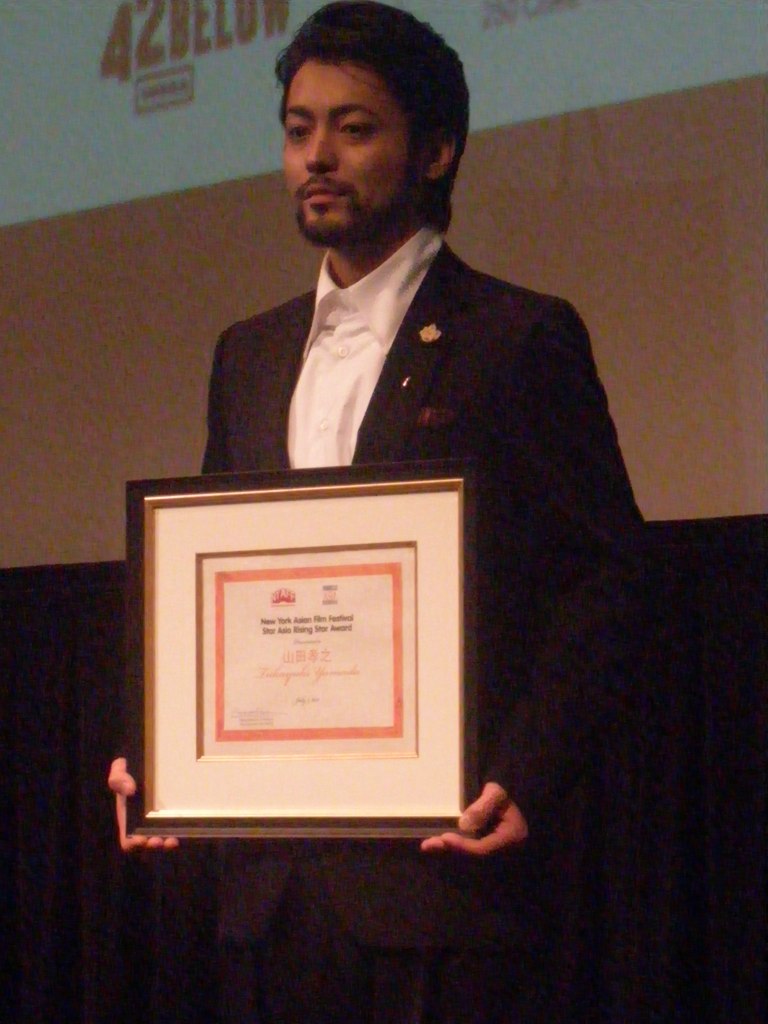
ทาคายูกิ ยามาดะ

| name = ทาคายูกิ ยามาดะ
| image = NYAFF 2011 Star Asia Awards - TAKAYUKI YAMADA - 18.jpg
| caption = ยามาดะในปี ค.ศ. 2011
| native_name = 山田 孝之
| native_name_lang = ja
| birth_place = นาฮะ, จังหวัดโอกินาวะ, ญี่ปุ่น
| occupation = นักแสดง, นักร้อง
| years_active = ค.ศ. 1998–ปัจจุบัน
| agent = Stardust Promotion
ทาคายูกิ ยามาดะ (, เกิดเมื่อวันที่ 20 ตุลาคม ค.ศ. 1983) เป็นนักแสดง นักร้อง และโปรดิวเซอร์ชาว ญี่ปุ่นเขาเป็นที่รู้จักกันดีในบทบาท ซาคุทาโร่ มัตสึโมโตะ ในละครโทรทัศน์เรื่อง"Socrates in Love"และบทบาท เดนฉะ โอโตโกะ ในภาพยนตร์ปี ค.ศ. 2005 ที่มีชื่อเดียวกัน ยามาดะได้รับความนิยมในระดับนานาชาติจากการแสดงเป็น ทามาโอะ เซริซาวะ ในภาพยนตร์ซีรีส์เรื่อง "Crows Zero" สื่อญี่ปุ่นมักพากย์เสียงให้เขาเป็นนักแสดงที่มีการเปลี่ยนแปลงหลากหลายตลอดอาชีพการงานของเขา เขาเริ่มหันมาเป็นโปรดิวเซอร์กับซีรีส์ไลฟ์แอ็กชันเรื่อง "Saint Young Men#Live-action|Saint Young Men" ตั้งแต่ปี ค.ศ. 2018 เขาได้ปล่อยเพลงในฐานะนักร้องนำของวง The XXXXXX
== ชีวิตส่วนตัว ==
ยามาดะเกิดที่นะฮะ จังหวัดโอกินาวะ แต่เติบโตที่เมืองซัตสึมะเซ็นได จังหวัดคาโกชิมะจนถึงอายุ 15 ปี เขาเป็นน้องคนสุดท้องในบรรดาพี่น้องสามคน พี่สาวสองคนของเขา คาโอริและซายูกิ เคยทำงานเป็นนางแบบให้กับนิตยสารวัยรุ่นในช่วงปลายทศวรรษ 1990 และพ่อแม่ของเขาเป็นเจ้าของร้านกาแฟ
เมื่ออายุ 21 ปี ประมาณปี ค.ศ. 2004 ยามาดะได้คบหากับนักแสดงและนางแบบ ชิโฮะ โอยามะ และมีบุตรด้วยกัน ซึ่งถูกค้นพบและรายงานโดย "Sponichi" ในปี 2006 ยามาดะ โอยามะ และครอบครัวของเธอได้พูดคุยกันหลายครั้งเกี่ยวกับความไม่สามารถของเขาที่จะทำงานในวงการบันเทิงและเป็นพ่อไปพร้อมกัน ดังนั้นพวกเขาจึงตกลงกันว่าลูกจะได้รับการเลี้ยงดูโดยแม่ โดยยามาดะจะจ่ายค่าเลี้ยงดูและค่าใช้จ่ายต่าง ๆ จนกว่าลูกจะโตเป็นผู้ใหญ่ โอยามะยังคงเขียนบล็อกเกี่ยวกับความรักในการเป็นแม่ของลูกชาย แม้ว่าจะต้องทำหน้าที่เป็นแม่เลี้ยงเดี่ยวก็ตาม
ยามาดะถูกพบว่ากำลังคบกับผู้หญิงที่ไม่ใช่คนในวงการบันเทิงราวปี ค.ศ. 2010 สองปีต่อมา ข่าวการแต่งงานของเขากับผู้หญิงที่ไม่ใช่คนในวงการบันเทิงซึ่งอายุมากกว่าเขา 7 ปี ถูกรายงานว่ามีขึ้นเมื่อวันที่ 1 มกราคม ค.ศ. 2012 เมื่อวันที่ 20 ตุลาคมของปีเดียวกัน มีข่าวว่าภรรยาของเขากำลังตั้งครรภ์ ในช่วงต้นเดือนมีนาคม ค.ศ. 2013 บริษัทของเขารายงานว่าลูกชายของพวกเขาเกิดแล้ว ภาพถ่ายของยามาดะที่สวมแหวนแต่งงานซึ่งเขาโพสต์ในอินสตาแกรมเมื่อวันที่ 9 ธันวาคม ค.ศ. 2016 ก็เหมือนกับเป็นการยืนยันให้แฟน ๆ ทราบว่าเขาแต่งงานแล้ว
== อาชีพ ==
ยามาดะได้รับการทาบทามหลังจากช้อปปิ้งกับพี่สาวที่หน้าห้าง Laforet ฮาราจูกุ หลังจากถูกทาบทาม ในปีที่สามของการเรียนมัธยมต้น เขาย้ายจากคาโกชิมะมาที่โตเกียว ยามาดะจบการศึกษาจากโรงเรียนมัธยมต้นในโตเกียวแต่ไม่ได้เรียนต่อในระดับมัธยมปลายเพื่อมุ่งเน้นอาชีพการแสดง
เขาเปิดตัวครั้งแรกในปี ค.ศ. 1999 โดยการแสดงในละครโทรทัศน์เรื่อง "Psychometrer Eiji|Psychometrer Eiji 2" และยังมีบทบาทสำคัญในละครเช้าของ เอ็นเอชเค เรื่อง "Churasan (ちゅらさん) " ในปี ค.ศ. 2001 ผลงานที่สร้างชื่อเสียงให้เขาคือละครโทรทัศน์ปี ค.ศ. 2003 เกี่ยวกับการว่ายน้ำซิงโครไนซ์ของผู้ชายเรื่อง "Water Boys" โดยรับบทนำเป็น คันคุโร่ ชินโด เขาได้รับเลือกให้รับบทนี้ผ่านการออดิชันท่ามกลางนักแสดงหนุ่มหลายร้อยคน ยามาดะสานต่อความสำเร็จในบทนำด้วยละครเรื่อง "Socrates in Love" รับบทเป็น ซาคุตาโร่ มัตสึโมโตะ ในปีถัดมา ในปีเดียวกัน เขาได้รับรางวัล Newcomer Award ในงานประกาศรางวัล Elan d'or Award for Newcomer of the Year|Elan d'or Awards ปี ค.ศ. 2004 และได้รับการแต่งตั้งเป็นพรีเซ็นเตอร์คนแรกของ Tokyo Metro ที่เพิ่งรีแบรนด์ใหม่ จนถึงปี ค.ศ. 2017 ยามาดะยังคงเป็นพรีเซ็นเตอร์ชายเพียงคนเดียวที่ Tokyo Metro เคยมี หลังจากประสบความสำเร็จอย่างยิ่งใหญ่ในโทรทัศน์ เขาได้รับบทนำในภาพยนตร์เรื่อง "Densha Otoko" ซึ่งต่อมากลายเป็นภาพยนตร์ที่ขายดีที่สุดอันดับที่ 14 ของญี่ปุ่นในปี ค.ศ. 2005
ในปี 2002 เขาออกอัลบั้ม CD ชื่อ ซึ่งมีเพลงสองสามเพลง (รวมถึงเวอร์ชันสำรอง) และยังมี DVD พร้อมมิวสิกวิดีโอสำหรับเพลงธีมหลักอีกด้วยในเดือนสิงหาคม ค.ศ. 2016 เขาได้ร่วมงานกับ Jin Akanishi เพื่อก่อตั้งยูนิตชื่อ "Jintaka" ซึ่งยุบวงในอีก 2 เดือนต่อมา ในปี 2018 เขาได้ร่วมกับ Gō Ayano (กีตาร์) และ Asahi Uchida (synthesizer) ก่อตั้งยูนิตชื่อ "The xxxxxx" (อ่านว่า "The Six") โดยยามาดะรับหน้าที่เป็นนักร้องนำ
มีรายงานว่า ยามาดะได้ปิดบัญชี อินสตาแกรม (@takayukiyamadaphoto) ซึ่งทำให้แฟน ๆ มีความประหลาดใจอย่างมาก เขาได้ยืนยันในทวิตเตอร์ว่าเหตุผลที่ทำเช่นนั้นเนื่องจากเขารู้สึกตกใจกับจำนวนผู้ติดตามที่มากเกินไป แต่เขายังบอกว่าเขาสบายดีและเต็มไปด้วยพลัง รู้สึกว่าเขากำลังจะระเบิดทั้งทางกายและทางจิตใจ
== ผลงาน ==
=== ซีรีส์ ===
| class="wikitable sortable"
! ปี
! ชื่อ
! บทบาท
! class="unsortable" | หมายเหตุ
! class="unsortable" | Ref.
|-
| 1999
| "Psychometrer Eiji| Psychometrer Eiji 2"
| ทาคายูกิ
| บทบาทเปิดตัว
|
|-
| rowspan = "2"| 2000
| "Rokubanme no Sayoko"
| ซู เซกิเนะ
|
|
|-
| "Aoi Tokugawa Sandai"
| ทาเคชิโยะ (วัยเด็ก) Tokugawa Iemitsu|อิโทกูงาวะ อิเอมิตสึ)
| 39th Taiga drama|"Taiga" drama
|
|-
| rowspan = "3"| 2001
| "Churasan"
| เคอิทัตสึ โคฮากุระ
| 64th "Asadora"
|
|-
| "Jidan Kosho Jinnai Tamako Ura File"
|
|
|
|-
| "Koi ga Shitai x3"
| วาตารุ อาโอชิมะ
|
|
|-
| rowspan = "5"| 2002
| "The Long Love Letter"
| โช ทาคามัตสึ
|
|
|-
| "Jidan Kosho Jinnai Tamako Ura File 2"
|
|
|
|-
| "Akahige"
|
|
|
|-
| "Onmyoji Abe no Seimei"
| โทยะ
|
|
|-
| "Lunch no Joō"
| มิโนรุ อุชิจิมะ
|
|
|-
| rowspan = "2"| 2003
| "Hatachi"
| ริวจิ ชินโด
| บทบาทนำ
|
|-
| "Water Boys (TV series)|Water Boys"
| คันคุโร่ ชินโด
|
|
|-
| rowspan = "3"| 2004
| "Socrates in Love" " (Sekai no Chuushin de, Ai wo Sakebu) "
| ซาคุทาโร่ มัตสึโมโตะ
| บทบาทนำ
|
|-
| "Fire Boys"
| ไดโกะ อาซาฮินะ
| บทบาทนำ
|
|-
| "Jidan Kosho Jinnai Tamako Ura File 3"
|
|
|
|-
| rowspan = "2" | 2005
| "H2 (manga)|H2"
| ฮิโระ คุนิมิ
| บทบาทนำ
|
|-
| "Densha Otoko (drama)|Densha Otoko"
|
| cameo ตอนที่ 1
|
|-
| rowspan = "2"| 2006
| "Journey Under the Midnight Sun"
| เรียวจิ คิริฮาระ
| บทบาทนำ
|
|-
| "Taiyou no Uta"
| โคจิ ฟูจิชิโระ
| บทบาทนำ
|
|-
| 2009
| "Boss (TV series)|Boss"
| ชินโงะ ทาจิมะ
|
|
|-
| 2010–16
| "Ushijima the Loan Shark"
| คาโอรุ อุชิจิมะ
| บทบาทนำ; 3 ฤดูกาล
|
|-
| 2010
| "Wagaya no Rekishi"
| Tatsuya Nakadai|ทัตสึยะ นากาได
|
|
|-
| rowspan = "2"| 2011
| "Yūsha Yoshihiko to Maou no Shiro"
| โยชิฮิโกะ
|
|
|-
| "Arakawa Under the Bridge"
| โฮชิ
|
|
|-
| 2012
| "Yūsha Yoshihiko to Akuryo no Kagi"
| โยชิฮิโกะ
|
|
|-
| rowspan = "1"| 2014
| "Nobunaga Concerto"
| เดนจิโร่/ โทโยโตมิ ฮิเดโยชิ|ฮิเดโยชิ ฮาชิบะ
|
|
|-
| 2015
| "Replay and Destroy"
| คานาเมะ โยโกยามะ
| บทบาทนำ
|
|-
| 2016
| "Yūsha Yoshihiko to Michibikareshi no Shichinin"
| โยชิฮิโกะ
| บทบาทนำ
|
|-
| rowspan = "3"| 2018
| "Dele"
| เคอิชิ ซากากามิ
| บทบาทนำ
|
|-
| "Saint Young Men#Live-action|Saint Young Men"
| ผู้อำนวยการผลิต
| เว็บซีรีส์
|
|-
| "Yareta Kamo Iinkai"
| โอเอซิส
|
|
|-
| 2019–21
| "The Naked Director"
| โทรุ มุรานิชิ
| บทบาทนำ; 2 ฤดูกาล
|
|-
| rowspan = "2"| 2023
| "What Will You Do, Ieyasu?"
| ฮัตโตริ ฮันโซ
| 62nd Taiga drama|"Taiga" drama
|
|-
| "Yomawari Neko"
| เฮโซ เอนโด
| บทบาทนำ
|
|-
| rowspan = "2"| 2024
| "House of Ninjas"
| โยสุเกะ ซึจิโอเกะ
|
|
|-
| "Tanabata no Kuni (TV Series)|Tanabata no Kuni"
| โยริยูกิ มารุคามิ
|
|
|-
|
=== ภาพยนตร์ ===
| class="wikitable sortable"
! ปี
! ชื่อ
! บทบาท
! class="unsortable" | หมายเหตุ
! class="unsortable" | อ้างอิง
|-
| 2003
| "Dragon Head"
| โนบุโอะ ทาคาฮาชิ
|
|
|-
| 2004
| "Jennifer"
| ทาคาชิ
| บทบาทนำ
|
|-
| rowspan = "2"| 2005
| "Densha Otoko"
| เด็นชะ โอโตโกะ
| บทบาทนำ
|
|-
| "Start Line"
| จุน อิมาอิ
| ภาพยนตร์โทรทัศน์ฟูจิทีวี
|
|-
| 2006
| "The Letters" " (Tegami) "
| นาโอทากะ ทาเคชิมะ
| บทบาทนำ
|
|-
| rowspan = "3"| 2007
| "Crows Zero"
| ทามาโอะ เซริซาวะ
|
|
|-
| "Say Hello For Me" " (Sono Toki wa Kare ni Yoroshiku) "
| ซาโตชิ โทยามะ
| บทบาทนำ
|
|-
| "Maiko Haaaan!!!"
|
| Cameo
|
|-
| rowspan = "2"| 2008
| "Ikigami (2008 film)|Ikigami"
| ซาโตชิ อิซึกะ
|
|
|-
| "252: Signal of Life" " (252: Seizonsha Ari) "
| มาโคโตะ ชิเงมูระ
|
|
|-
| rowspan = "4"| 2009
| "Kamogawa Horumo|Battle League Horumo"
| อากิระ อาเบะ
| บทบาทนำ
|
|-
| "MW (film)|MW"
| ยูทาโร่ กาไร
| บทบาทนำ
|
|-
| "Crows Zero 2"
| ทามาโอะ เซริซาวะ
|
|
|-
| "Chasing My Girl" " (Oarai ni mo Hoshi wa Furu Nari) "
| ซูกิโมโตะ
| บทบาทนำ
|
|-
| rowspan = "3"| 2010
| "Seaside Motel"
| โยสุเกะ อาซากุระ
|
|
|-
| "13 Assassins (2010 film)|13 Assassins"
| ชินโรคุโระ ชิมาดะ
|
|
|-
| "Vengeance Can Wait" " (Ranbou to Taiki) "
| ทาคาโอะ บานู
|
|
|-
| rowspan = "5"| 2011
| "Gantz (film)|Gantz"
| มาซามิตสึ ชิเกตะ
|
|
|-
| "Oba: The Last Samurai"
| โทชิโอะ คิตามิ
|
|
|-
| "Gantz (film)|Gantz: Perfect Answer"
| มาซามิตสึ ชิเกตะ
|
|
|-
| "Unfair 2: The Answer"
| คัตสึอากิ มุราคามิ
|
|
|-
| "Looking for a True Fiancee"
| เทรุฮิโกะ คาทายามะ
| บทบาทนำ
|
|-
| rowspan = "7"| 2012
| "Arakawa Under the Bridge (film)|Arakawa Under the Bridge"
| โฮชิ
|
|
|-
| "The Floating Castle"
| โอทานิ โยชิสึกุ|โยชิสึกุ โอทานิ
|
|
|-
| "The Samurai That Night" " (Sono Yoru no Samurai) "
| ฮิโรชิ คิจิมะ
|
|
|-
| "Bungo: Stories of Desire" " (Bungo Sasayakana Yokubo) "
| มัตสึโอะ
| ส่วน Nigitta Te
|
|-
| "Ushijima the Loan Shark"
| คาโอรุ อุชิจิมะ
| บทบาทนำ
|
|-
| "Lesson of the Evil"
| เท็ตสึโระ ชิบาฮาระ
|
|
|-
| "Milocrorze – A Love Story"
| โอฟเรเนลี วเรเนลิกาเร/ เบสสัน คุมาไก/ ทามอน
| บทบาทนำ
|
|-
| rowspan = "3"| 2013
| "I'll Give It My All... Tomorrow"
| ชูอิจิ อิชิโนซาว่า
|
|
|-
| "The Devil's Path"
| ชูอิจิ ฟูจิอิ
| บทบาทนำ
|
|-
| "Rakugo Eiga"
| ไรฟุ เรโต้
|
|
|-
| rowspan = "3"| 2014
| "Ushijima the Loan Shark|Ushijima the Loan Shark Part 2"
| คาโอรุ อุชิจิมะ
| บทบาทนำ
|
|-
| "The Mole Song: Undercover Agent Reiji"
| ชุน ซึกิฮาระ
|
|
|-
| "Monsterz"
| ชูอิจิ ทานากะ
|
|
|-
| rowspan = "2"| 2015
| "Bakuman (film)|Bakuman"
| อากิระ ฮัตโตริ
|
|
|-
| "Shinjuku Swan (film)|Shinjuku Swan"
| ฮิเดโยชิ มินามิ
|
|
|-
| rowspan = "5"| 2016
| "Nobunaga Concerto (film)|Nobunaga Concerto"
| โทโยโทมิ ฮิเดโยชิ| ฮิเดโยชิ ฮาชิบะ
|
|
|-
| "Terra Formars (film)|Terra Formars"
| อิจิโระ ฮิรุมะ
|
|
|-
| "Ushijima the Loan Shark|Ushijima the Loan Shark Part 3"
| คาโอรุ อุชิจิมะ
| บทบาทนำ
|
|-
| "Someone (film)|Someone"
| ซาวะ
|
|
|-
| "Ushijima the Loan Shark|Ushijima the Loan Shark The Final"
| คาโอรุ อุชิจิมะ
| บทบาทนำ
|
|-
| rowspan = "4"| 2017
| "Cinema Fighters"
| โทรุ
| segment "Parallel World"
|
|-
| "Takayuki Yamada 3D The Movie"
| ตัวเขาเอง
| บทบาทนำ
|
|-
| "JoJo's Bizarre Adventure: Diamond Is Unbreakable Chapter I"
| แองเจโล่ คาตากิริ
|
|
|-
| "Hagoku"
| เซอิทาโร่ ซาคุมะ
| ภาพยนตร์โทรทัศน์ ทีวีโตเกียว
|
|-
| rowspan = "3"| 2018
| "Ten"
| ทาคาชิ
| หนังสั้น
|
|-
| "50 First Kisses"
| ไดสุเกะ ยูเกะ
| บทบาทนำ
|
|-
| "Hardcore"
| อุคง กอนโด
| บทบาทนำโปรดิวเซอร์
|
|-
| 2019
| "Day and Night"
| โปรดิวเซอร์, ผู้เขียนบท
|
|
|-
| rowspan = "2"| 2020
| "Step"
| เคนอิจิ
| บทบาทนำ
|
|-
| "The Untold Tale of the Three Kingdoms"
| ผ้าโพกหัวสีเหลือง
|
|
|-
| 2021
| "Brothers in Brothel"
| โทคุตะ
| บทบาทนำ
|
|-
| 2023
| "Six Singing Women"
| อุวาจิมะ
| บทบาทนำ
|
|-
| rowspan = 2|2024
| "11 Rebels"
| มาซ่า
| บทบาทนำ
|
|-
| "Truth"
| เซย์โก มาตานูกิ
|
|
|-
|
=== งานพากย์เสียง ===
| class="wikitable sortable"
! ปี
! ชื่อ
! บทบาท
! class="unsortable" | หมายเหตุ
|-
| 2002
| "The Cat Returns"
| ลูน
| ภาพยนตร์แอนิเมชั่น
|-
| 2006
| "Eragon (film)|Eragon"
| เอรากอน
| เสียงพากย์ภาษาญี่ปุ่น
|-
| 2016
| "Dragon Quest Heroes II"
| ซีซาเร
| วิดีโอเกมส์
|-
| rowspan = "3"|2017
| "DC Super Heroes vs. Eagle Talon"
| แบทแมน|แบทแมน/บรูซ เวย์น
| ภาพยนตร์แอนิเมชั่น
|-
| "Gintama (film)|Gintama"
| เอลิซาเบธ
|
|-
| "Loving Vincent"
| อาร์ม็อง รูลิน
| เสียงพากย์ภาษาญี่ปุ่น
|-
| rowspan = "2"|2018
| "Isle of Dogs (film)|Isle of Dogs"
| นักวิทยาศาสตร์รุ่นเยาว์
| ภาพยนตร์แอนิเมชั่น
|-
| "Pallas's cat|Manul no Yuube"
| มานูโกะ มาม่า
| ภาพเคลื่อนไหว, เอ็นเอชเค
|-
| rowspan = "2"|2019
| "Rilakkuma and Kaoru"
| ฮายาเตะ;เสียงเพิ่มเติม
| ซีรีส์แอนิเมชันของ เน็ตฟลิกซ์
|-
| "Dragon Quest: Your Story"
| ปาปาซู
| ภาพยนตร์แอนิเมชั่น
|-
| 2023
| "The Imaginary (film)|The Imaginary"
| จินซาน
| ภาพยนตร์แอนิเมชั่น
|-
|
=== สารคดี ===
=== ละครเพลง ===
=== โฆษณา ===
== ผลงานเพลง ==
| class="wikitable sortable"
! ปี
! ชื่อ
! ปล่อย
! ฉลาก
! ตำแหน่งกราฟสูงสุด
! class="unsortable" | Notes
|-
| 2002
| '
| 10 สิงหาคม ค.ศ. 2002
| Universal Music Group
|
| Sold in CD, and DVD of the Music video
|-
| 2016
| "Choo Choo SHITAIN"
| 21 กันยายน ค.ศ. 2016
| Go Good Records
| วันที่ 4 (3 ตุลาคม ค.ศ. 2016)
| CD, CD + DVD / As "Jintaka"
|-
| rowspan = "2"| 2018
| "Seeds" (single)
| 30 พฤศจิกายน ค.ศ. 2018
| THE XXXXXX
|
| Digital release / As "The xxxxxx"
|-
| "Zealot" (single)
| 21 ธันวาคม ค.ศ. 2018
| THE XXXXXX
|
| Digital release / As "The xxxxxx"
|-
| rowspan = "2"|2019
| "THE XXXXXX" (album)
| 5 เมษายน ค.ศ. 2019
| THE XXXXXX
|
| Digital release / As "The xxxxxx"
|-
| "deep breath" (single)
| 31 พฤษภาคม ค.ศ. 2019
| THE XXXXXX
|
| Digital release / As "The xxxxxx"
|-
|
== ความร่วมมือทางดนตรีอื่น ๆ ==
* Directed music video for "Tee"'s song ', ของ"Tee" และปรากฏตัวในนั้น (วันที่ 31 พฤษภาคม 2016)
* " " (Cannes no Kyuujitsu feat. Yamada Takayuki), ซิงเกิลของ Fujifabric (2 กุมภาพันธ์ ค.ศ. 2017)
== รางวัลและการเสนอชื่อเข้าชิง ==
=== รางวัล ===
* 2004: 28th Elan d'or Awards – Elan d'or Award for Newcomer of the Year|Newcomer of the Year
* 2011: New York Asian Film Festival – Star Asia Rising Star Award
== อ้างอิง ==
== แหล่งข้อมูลอื่น ==
*
*
*
หมวดหมู่:นักแสดงชายญี่ปุ่น
หมวดหมู่:นักแสดงเวทีดนตรีชายญี่ปุ่น
หมวดหมู่:นักร้องหญิงร็อกชายญี่ปุ่น
หมวดหมู่:นักแสดงละครโทรทัศน์ชายญี่ปุ่น
หมวดหมู่:นักพากย์ชายญี่ปุ่น
หมวดหมู่:นักแสดงจากจังหวัดคาโกชิมะ
หมวดหมู่:นักร้องจากจังหวัดคาโกชิมะ
หมวดหมู่:บุคคลที่ยังมีชีวิตอยู่
หมวดหมู่:นักแสดงจากจังหวัดโอกินาวะ
หมวดหมู่:นักร้องจากเทศบาลนะฮะ
หมวดหมู่:ศิลปินของสตาร์ดัสต์โปรโมชัน
หมวดหมู่:นักแสดงชายญี่ปุ่นในศตวรรษที่ 20
หมวดหมู่:นักแสดงชายญี่ปุ่นในศตวรรษที่ 21
หมวดหมู่:นักร้องชายญี่ปุ่นในศตวรรษที่ 20
หมวดหมู่:นักร้องชายญี่ปุ่นในศตวรรษที่ 21
หมวดหมู่:ผู้ชนะรางวัล Asia Contents Awards & Global OTT Awards